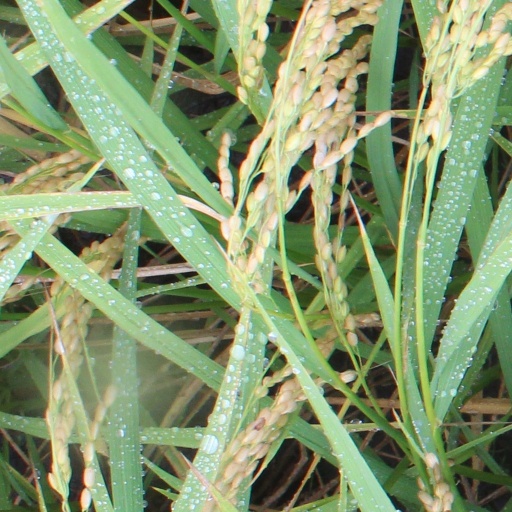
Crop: rice